Thromboxane-A synthase

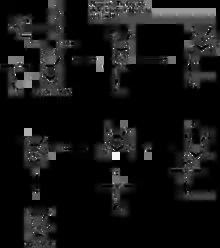
This isomerization mechanism shows prostaglandin H2 being converted to thromboxane. A heme group coordinated to a cysteine residue from the enzyme, thromboxane synthase, is involved in the mechanism.

Thromboxane A (TXA) is derived from the prostaglandin H2 (PGH2) molecule. PGH2 contains a relatively weak epidioxy bond, and a possible mechanism is known to involve homolytic cleavage of the epidioxide and a rearrangement to TXA. A heme group in the active site of TXA synthase plays an important role in the mechanism. Stopped-flow kinetic studies with a substrate analog and recombinant TXA synthase revealed that substrate binding occurs in two steps. First, there is a fast initial binding to the protein and then a subsequent ligation to the heme iron. In the first step of the mechanism, the heme iron coordinates to the C-9 endoperoxide oxygen. It participates in homolytic cleavage of the O-O bond in the endoperoxide, which represents the rate-limiting step, and undergoes a change in redox state from Fe(III) to Fe(IV). A free oxygen radical forms at C-11, and this intermediate undergoes ring cleavage. With the free radical now at C-12, the iron heme then oxidizes this radical to a carbocation. The molecule is now ready for intramolecular ring formation. The negatively charged oxygen attacks the carbonyl, and the electrons from one of the double bonds are drawn to the carbocation, thus closing the ring.